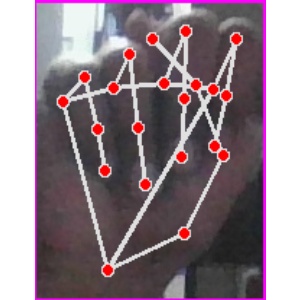
अक्षर: न